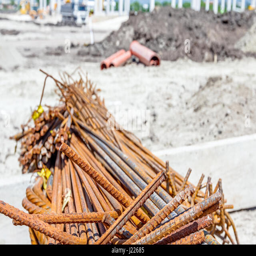
steel bars stacked for construction , classified by the bending shape at construction site